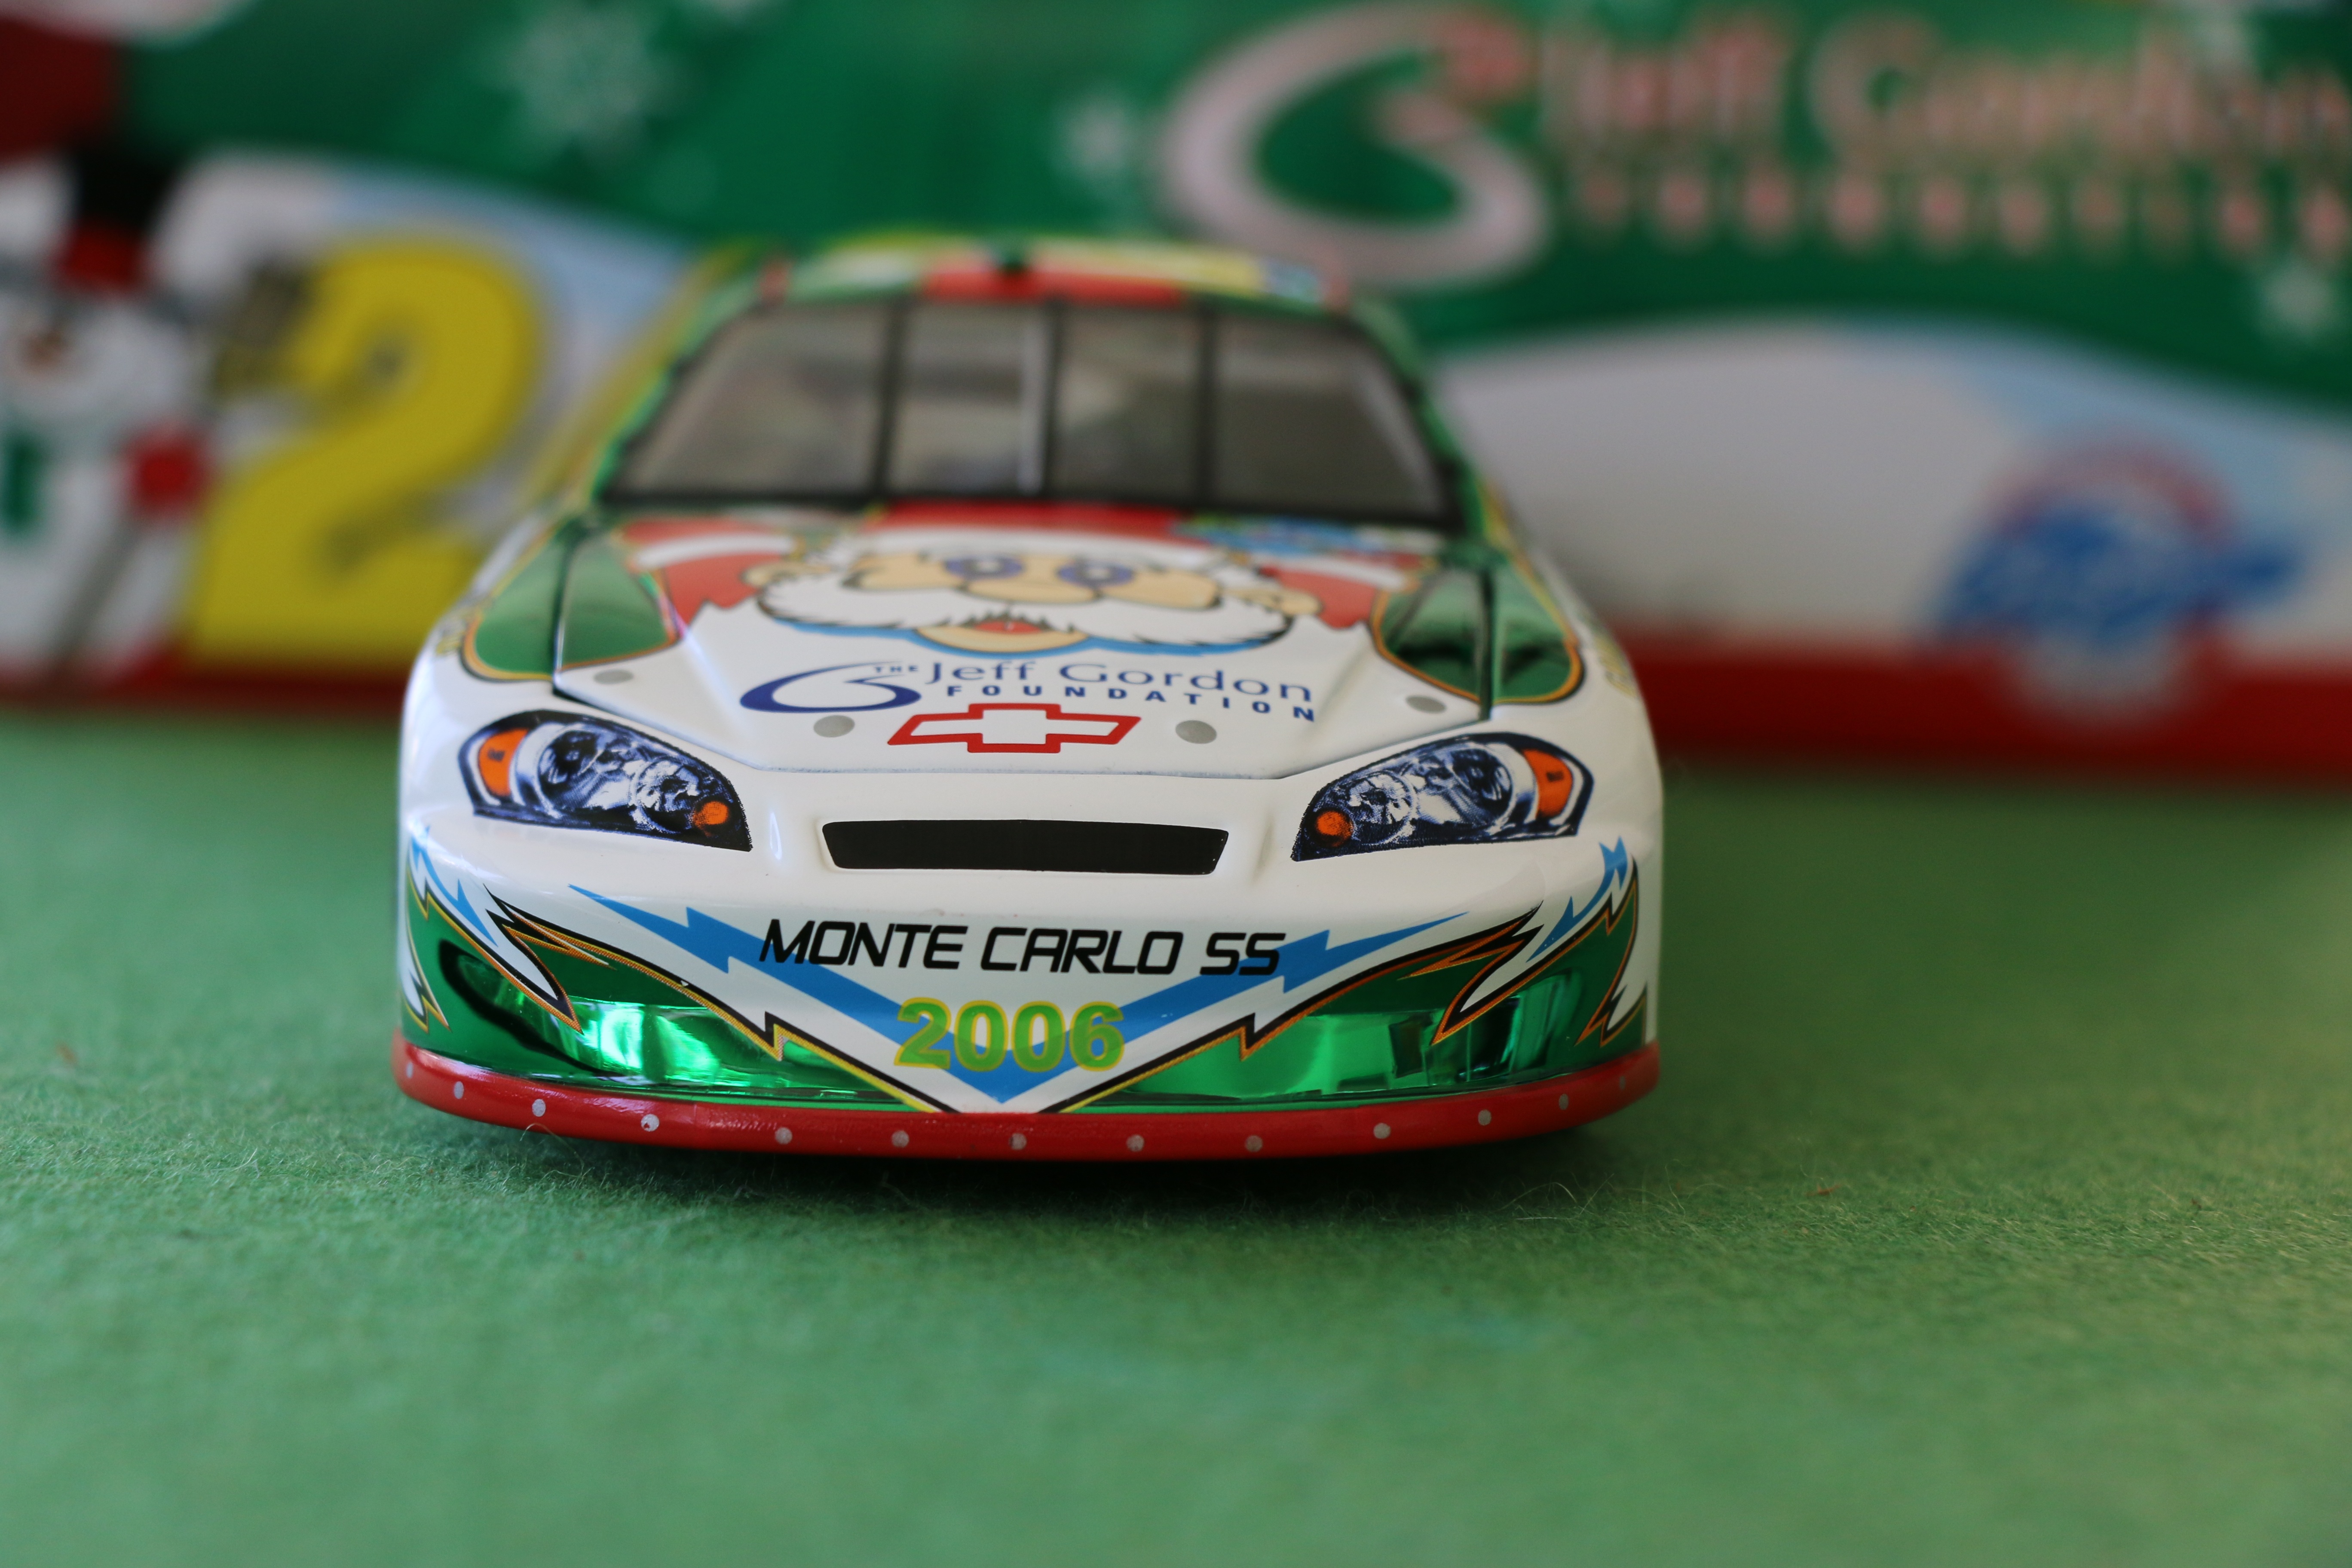
sport, car, vintage, play, model, vehicle, toy, sports car, miniature, race car, race, supercar, fun, sports, racing, race track, motorsport, model car, toy cars, jeff gordon, collector cars, racing cars, touring car, auto racing, automobile make, automotive design, performance car, stock car racing, rallycross, rallying, world rally championship, touring car racing, world rally car, ford focus rs wrc